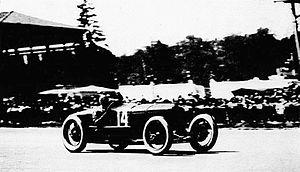
Carlo Salamano, vainqueur du Grand Prix d'Italie (d'Europe) 1923 sur Fiat
Carlo Salamano est un pilote automobile italien.
Le Grand Prix automobile d'Italie 1923 est un Grand Prix qui s'est tenu à l'autodrome de Monza le 9 septembre 1923. Le vainqueur de cette épreuve a également reçu le titre honorifique de vainqueur du Grand Prix automobile d'Europe.